Nathaniel Winsor Jr. House

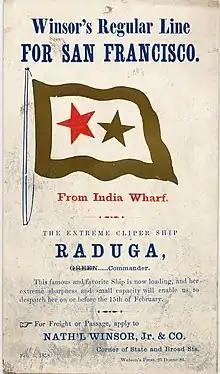
Clipper ship card

Nathaniel and Hannah raised ten children in the house. The eight sons all became involved in maritime occupations. "The Winsor Line" managed by Nathaniel Winsor III continued in operation until 1907. Another son, Capt. Charles Winsor, led a successful career as a clippership captain and eventually became the keeper of East Brother Lighthouse in San Francisco Bay. One of Nathaniel Jr.'s grandchildren, Justin Winsor, became one of the nation's leading historians, head of the Boston Public Library, and a pioneer in the field of library science.